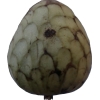
Label: cherimoya